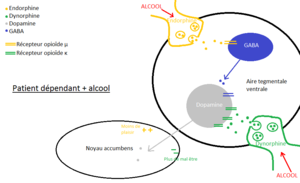
schéma expliquant l'action de l'alcool sur le système opioïde
Le nalméfène, connu à l'origine sous le nom de nalmétrène et commercialisé sous les noms de Revex aux États-Unis et Selincro en Europe, est un antagoniste des récepteurs opioïdes développé dans les années 1970 et utilisé principalement dans la gestion de la dépendance à l'alcool et également étudié pour le traitement des autres dépendances comme le jeu pathologique.